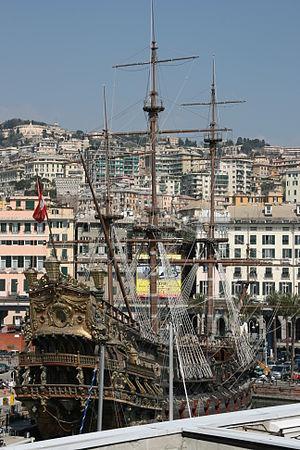
Le Neptune est une réplique de 63 m, d'un galion du XVIIᵉ siècle, construit en 1986 pour le film Pirates de Roman Polanski. Il est amarré à Gênes, son port d'attache actuel.
Pirates est un film d'aventures franco-tunisien co-écrit et réalisé par Roman Polanski, sorti en 1986.